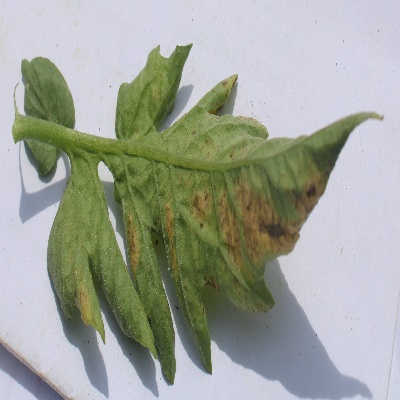
Crop: Tomato
Condition: leaf curl